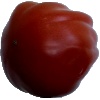
Label: tomato_heart